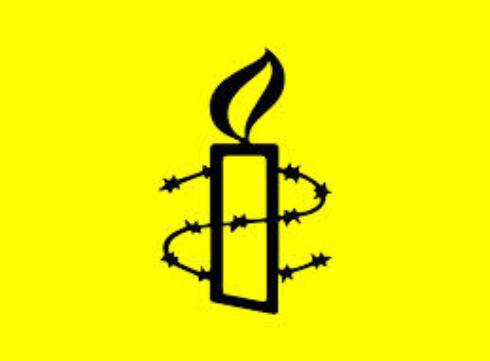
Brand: Candle
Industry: Necessities